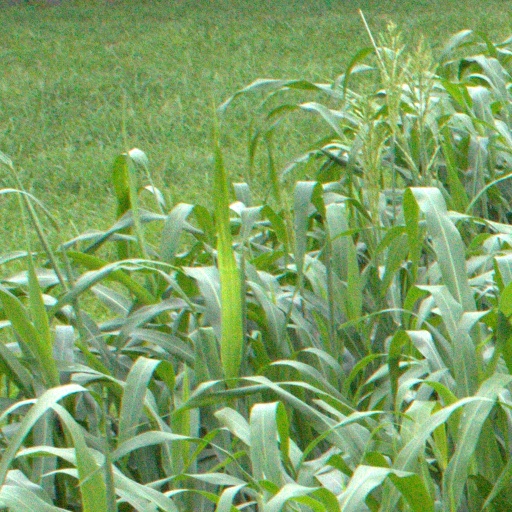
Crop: sorghum